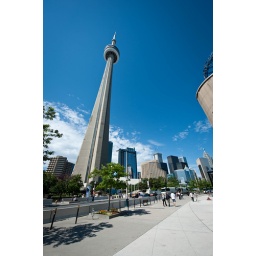
CN Tower with the office towers in the back.